Locate the barista tools in this POV image.
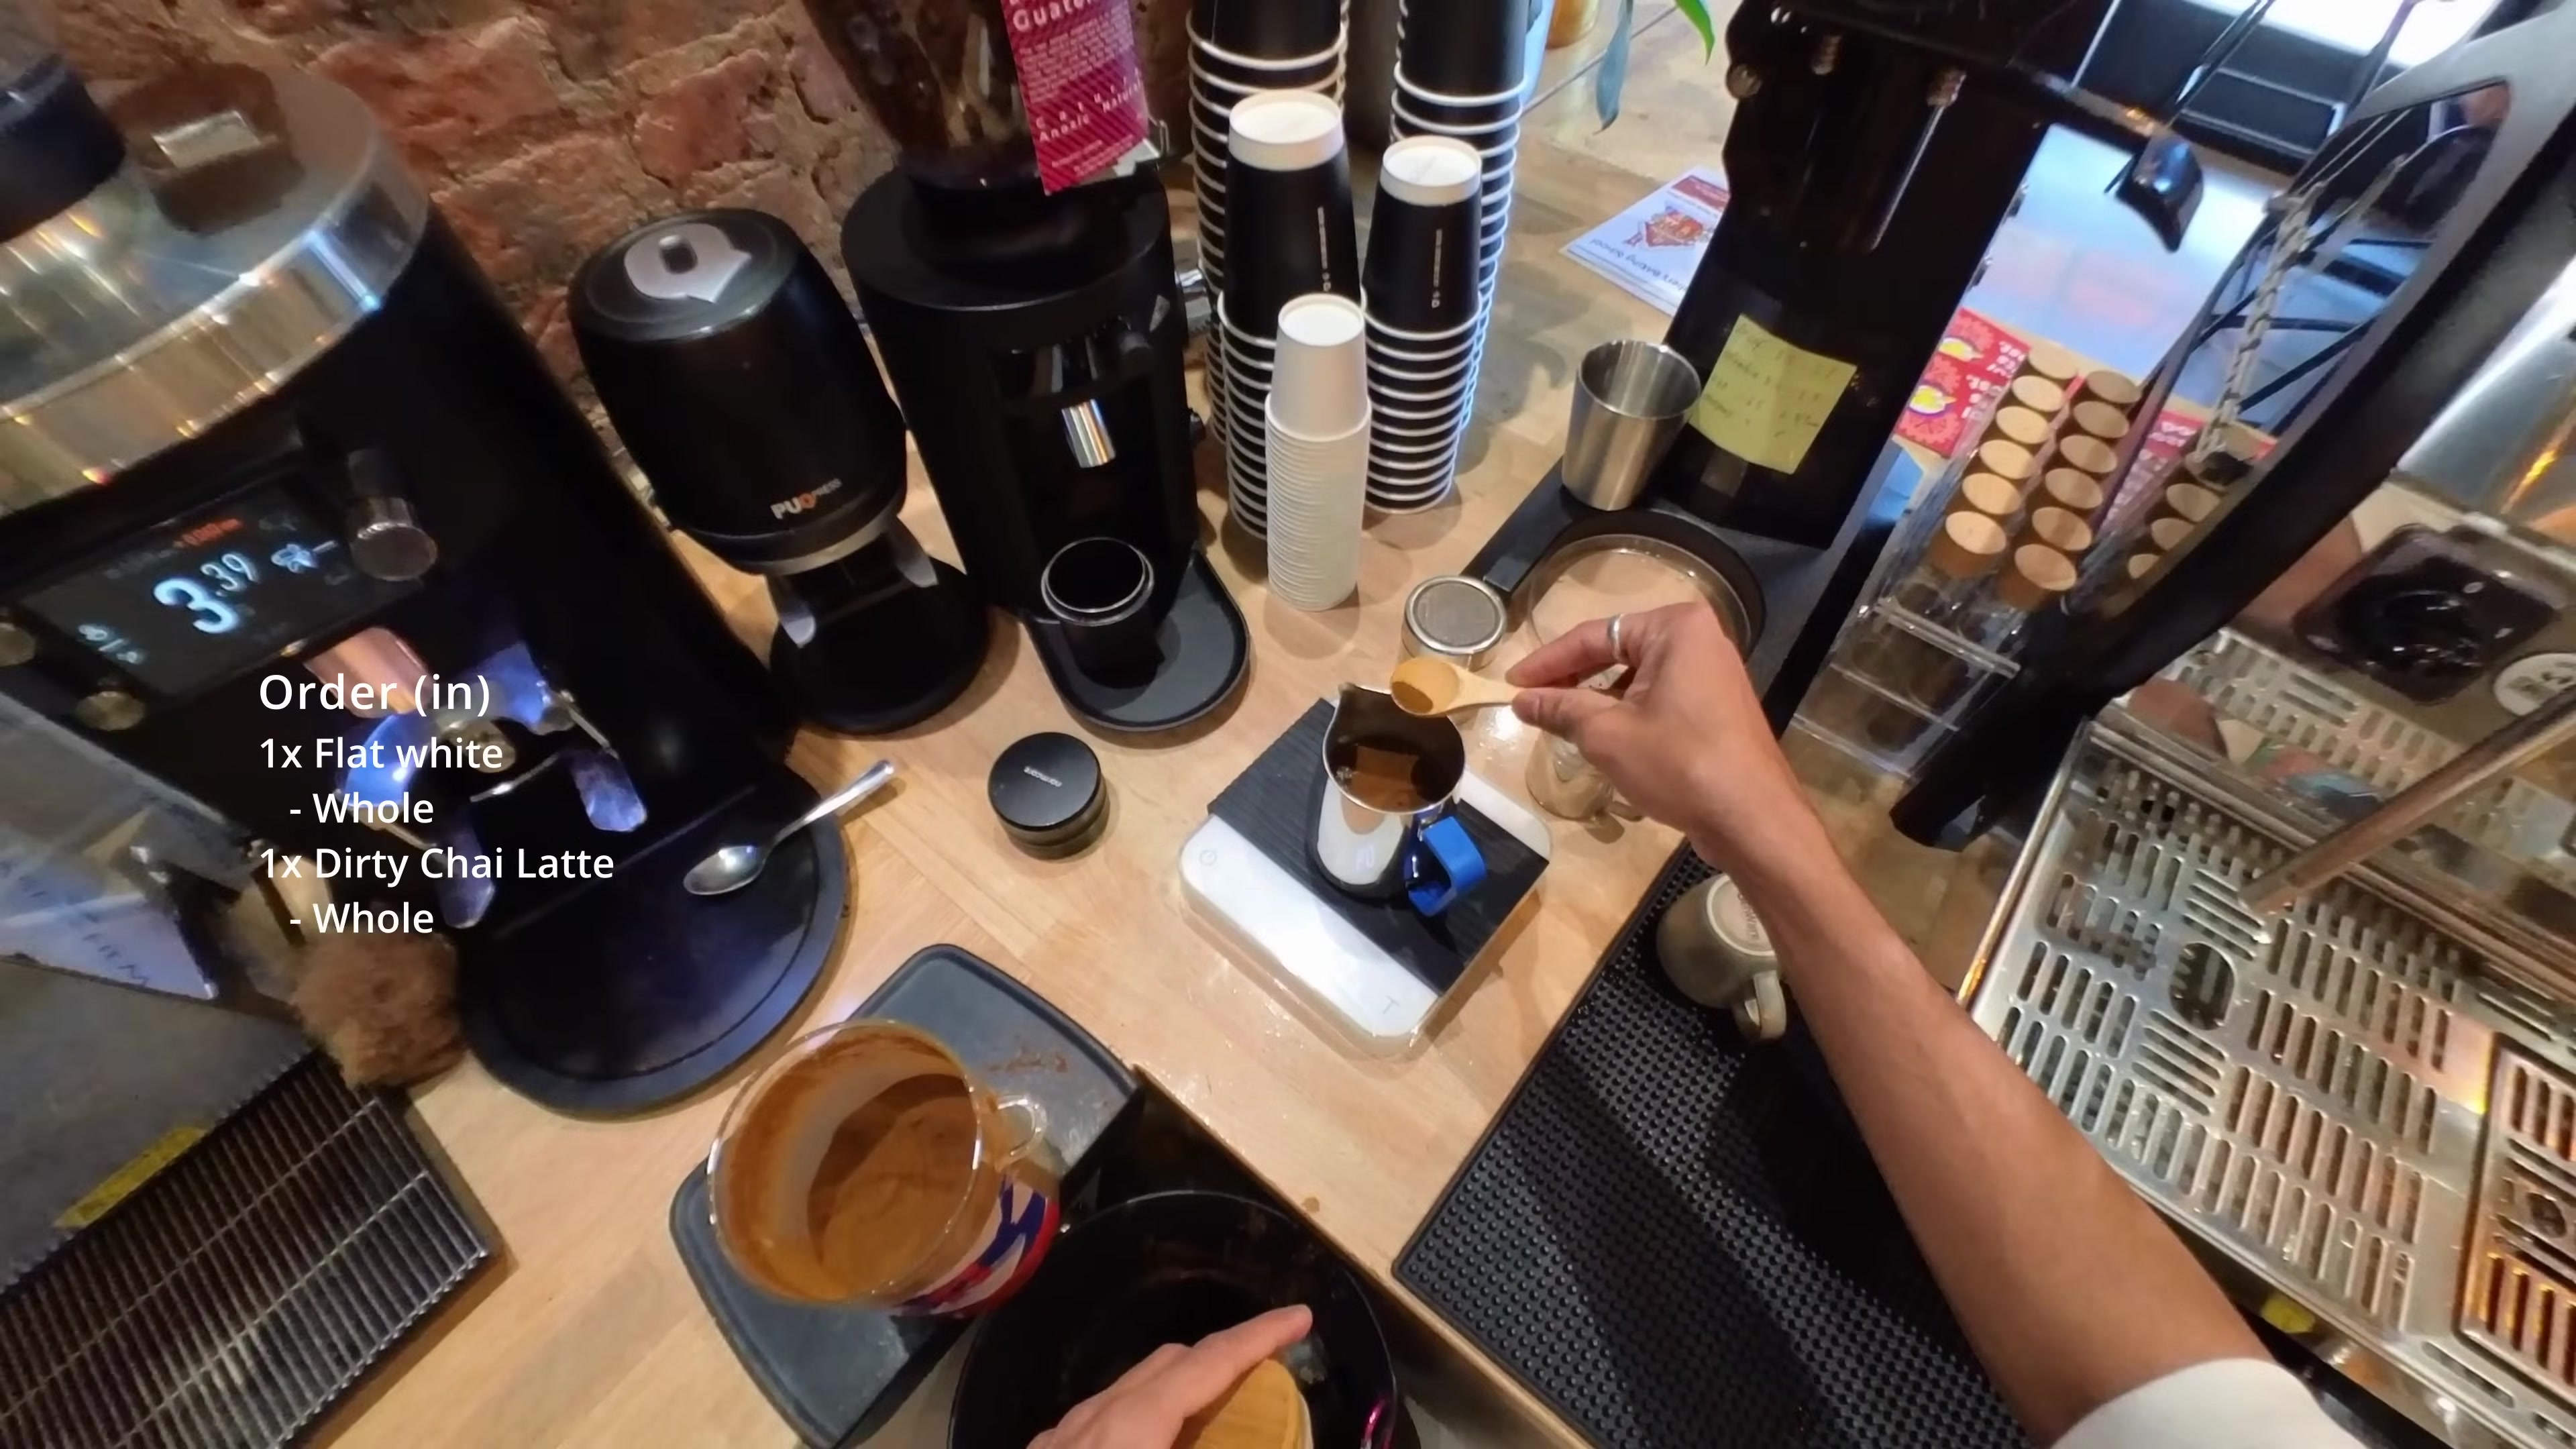
Detections: Milk Pitcher [508,468,581,628], Coffee Container [273,694,420,914], Scale [455,477,605,722], Cup [644,600,713,712], Hand [580,408,697,576], Steam Wand [870,466,1000,645], Coffee Grinder [217,140,364,506], Coffee Grinder [326,0,467,495], Coffee Grinder [0,34,309,748]